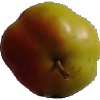
Label: Apple Red Yellow 2